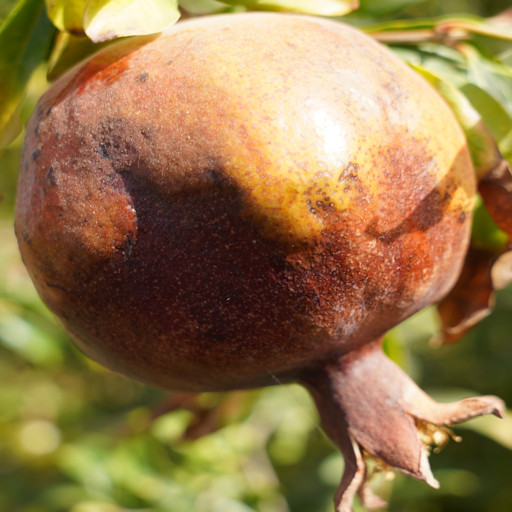
Label: Colletotrichum spp